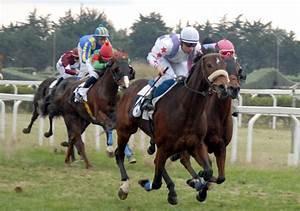
horse